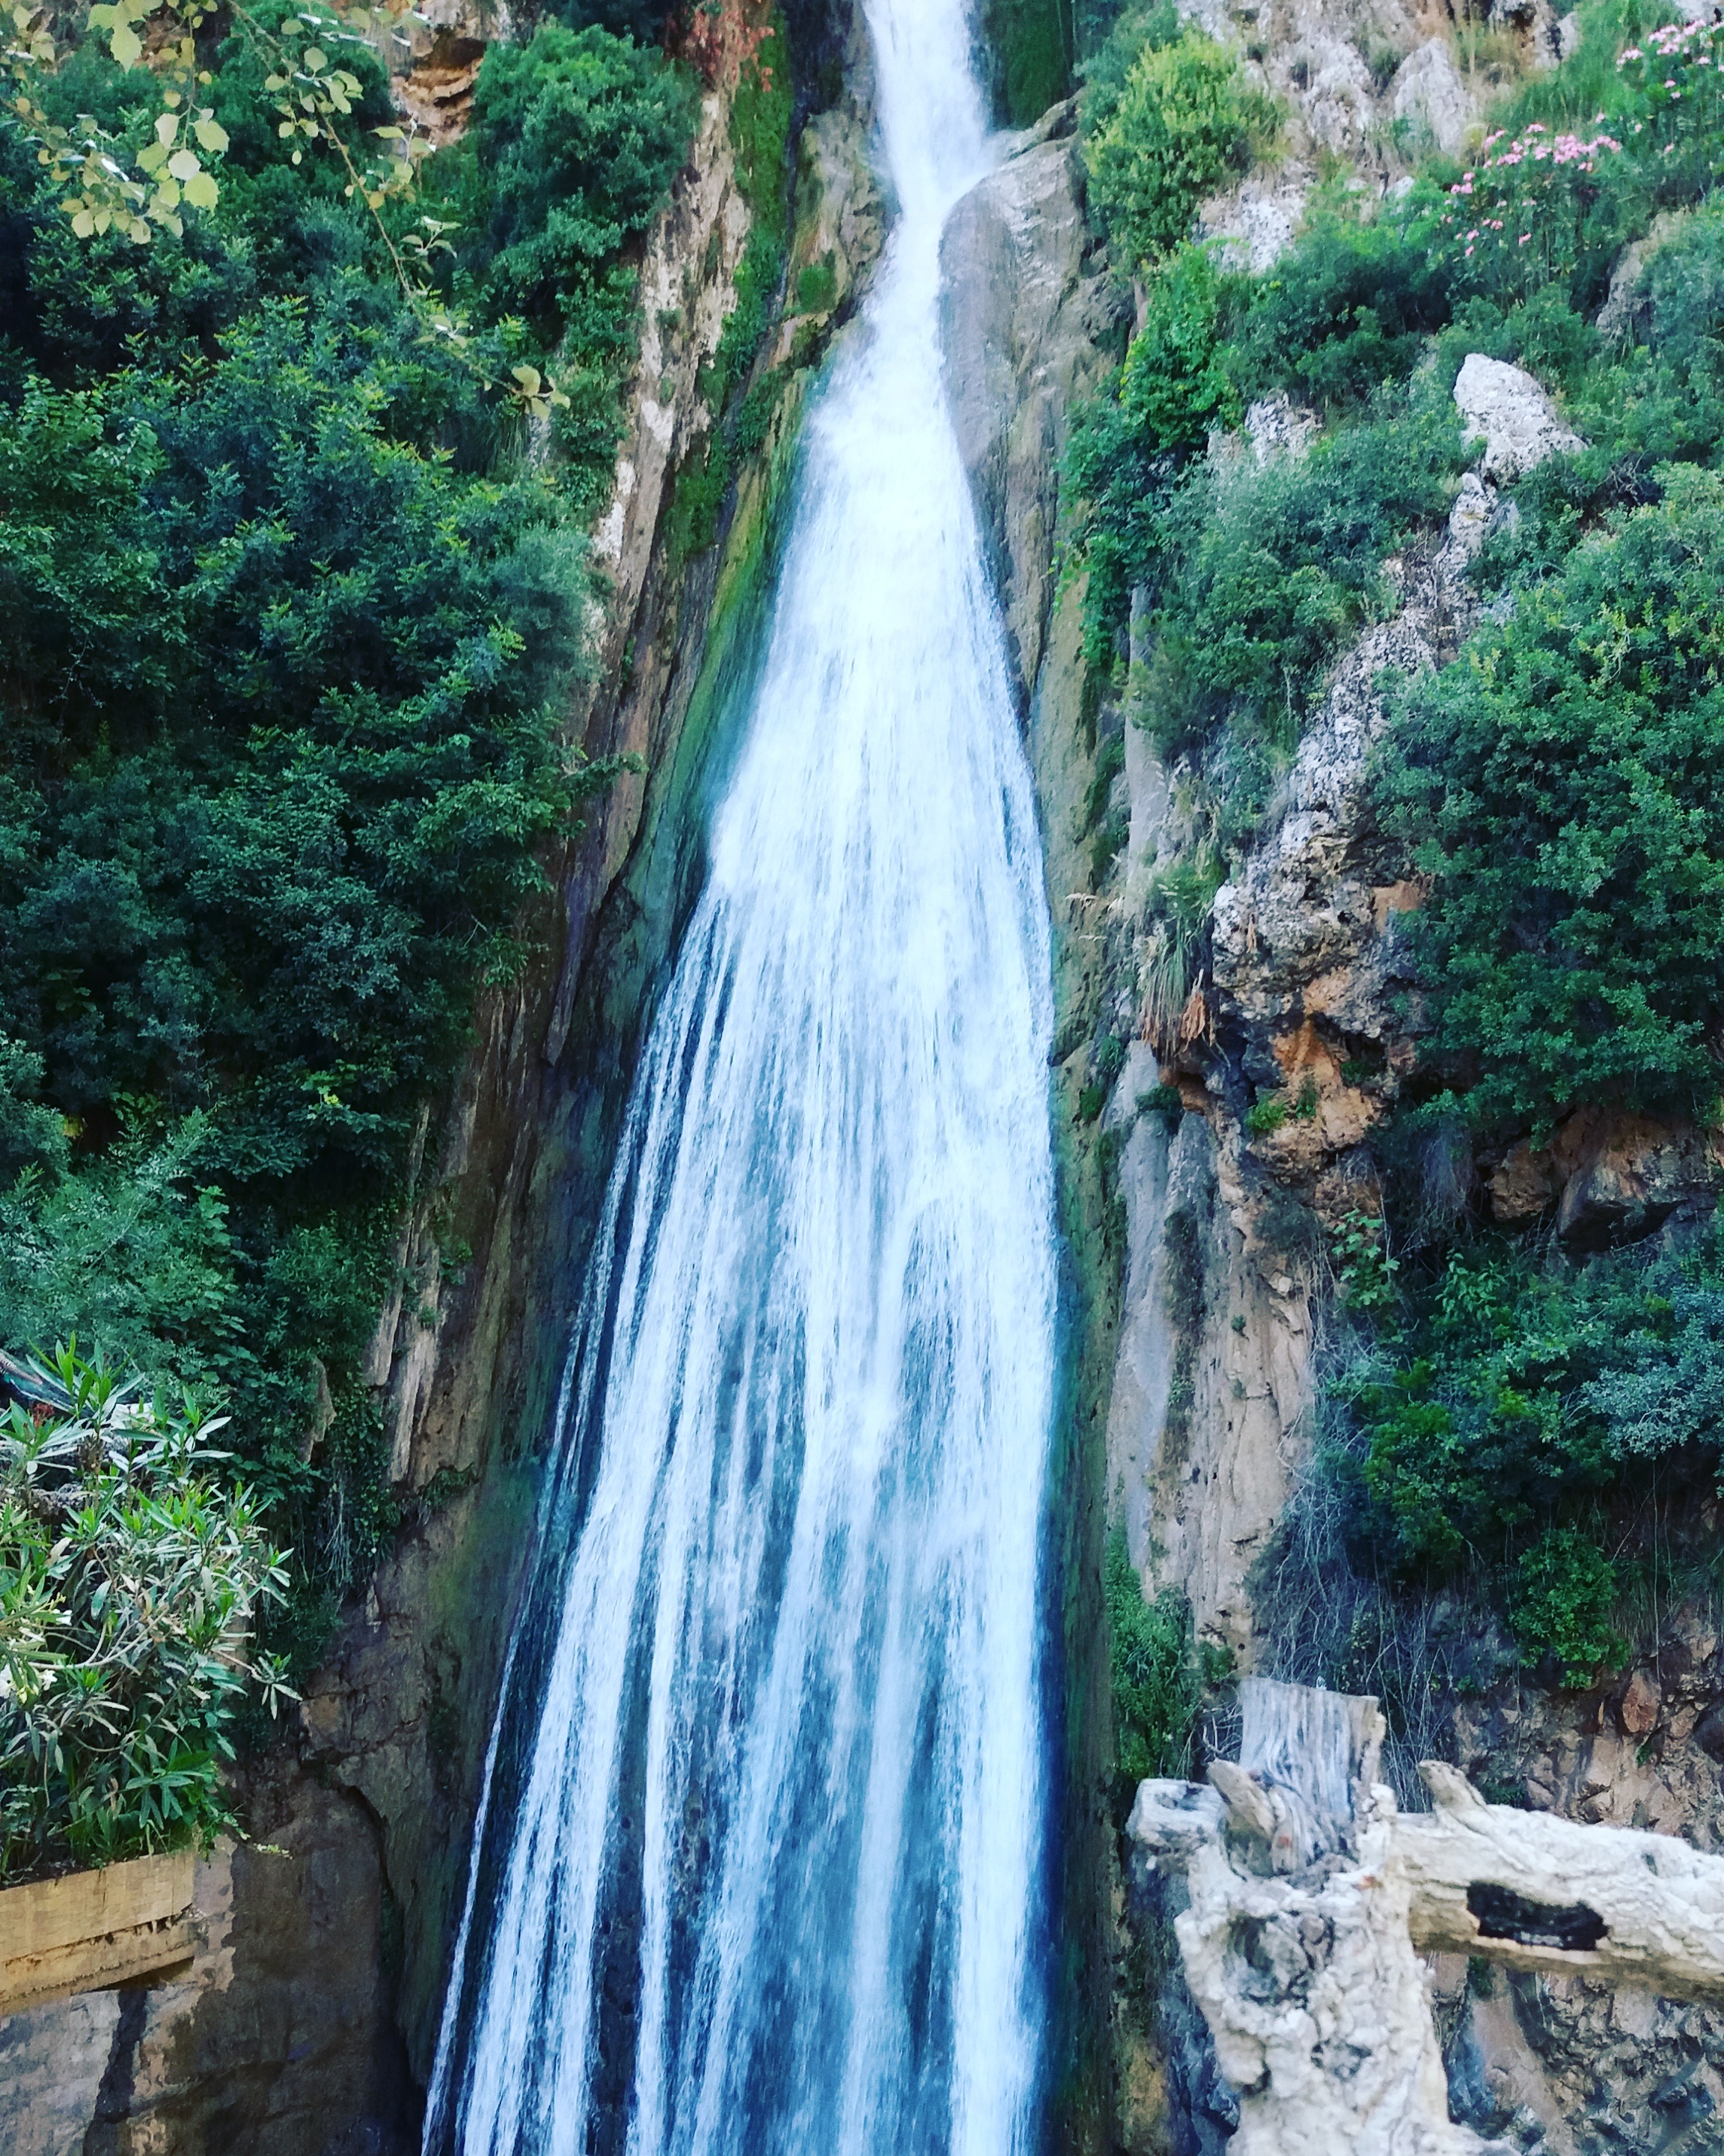
water, waterfall, stream, body of water, ravine, wasserfall, water feature, watercourse